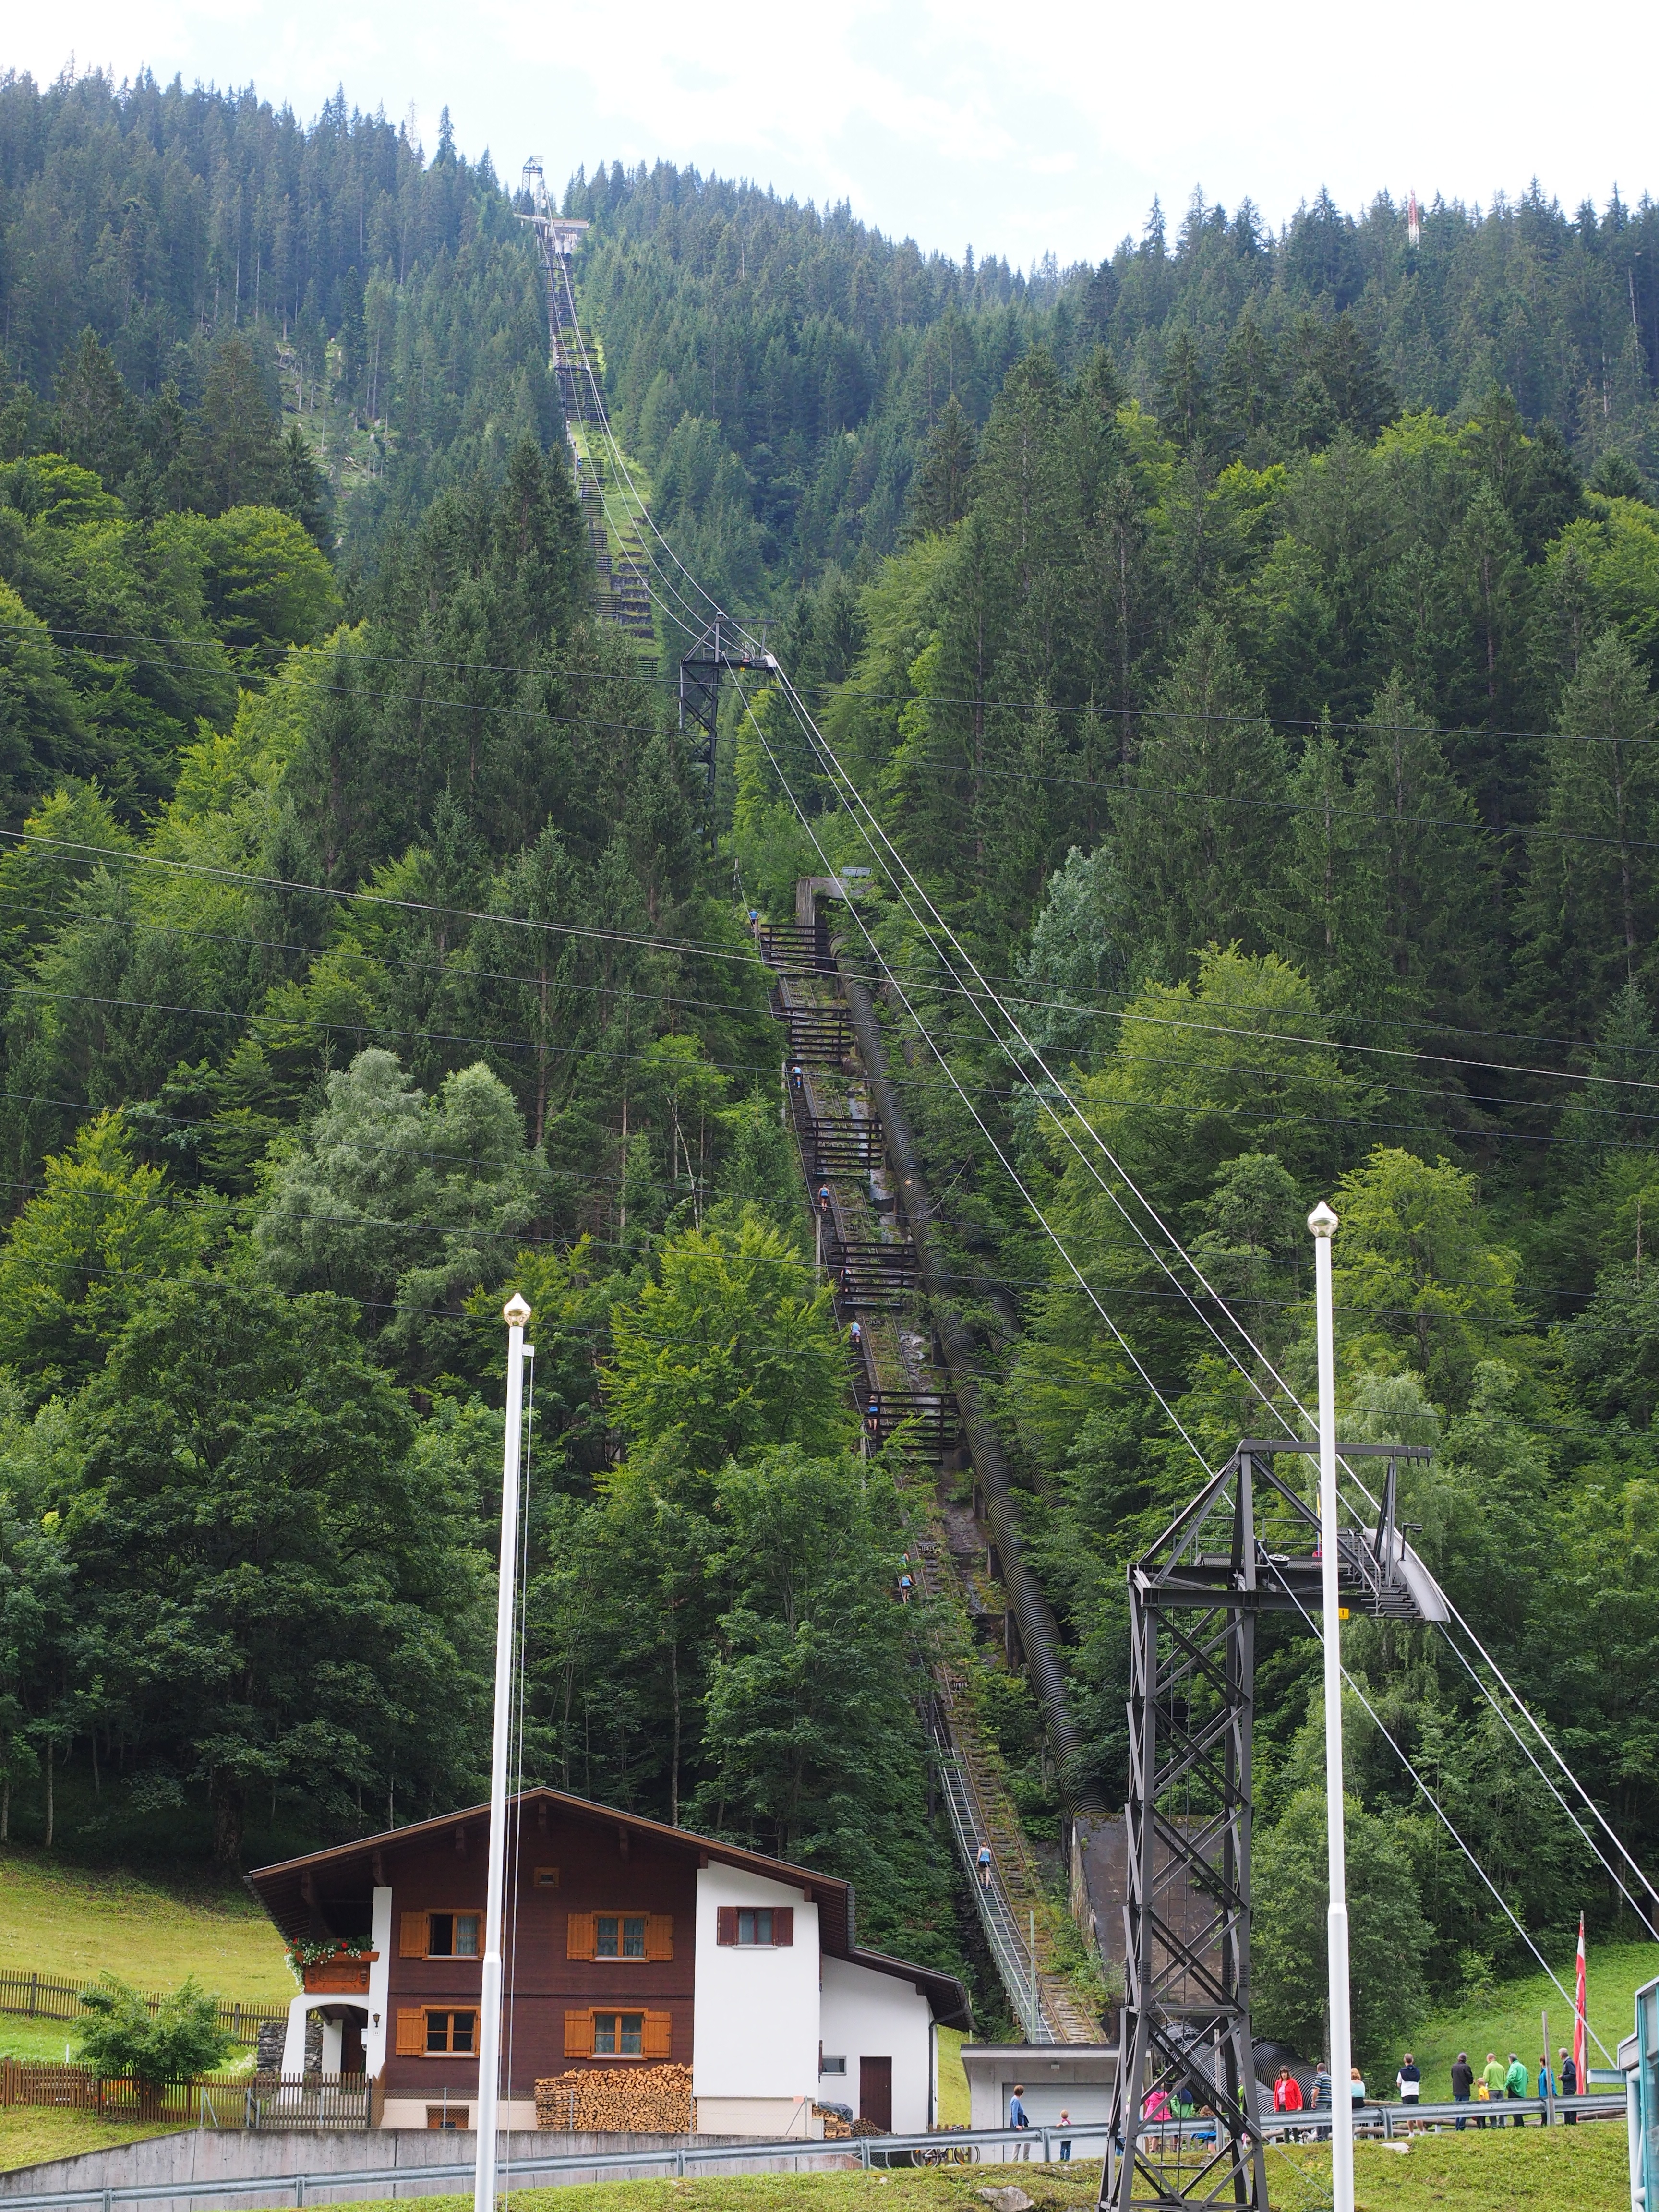
tree, forest, mountain, mountain range, transport, vehicle, cable car, stairs, montafon, rise, bottom station, geological phenomenon, montafoner stair running, partenen, europe stair 4000, longest staircase, inclined elevator trasse